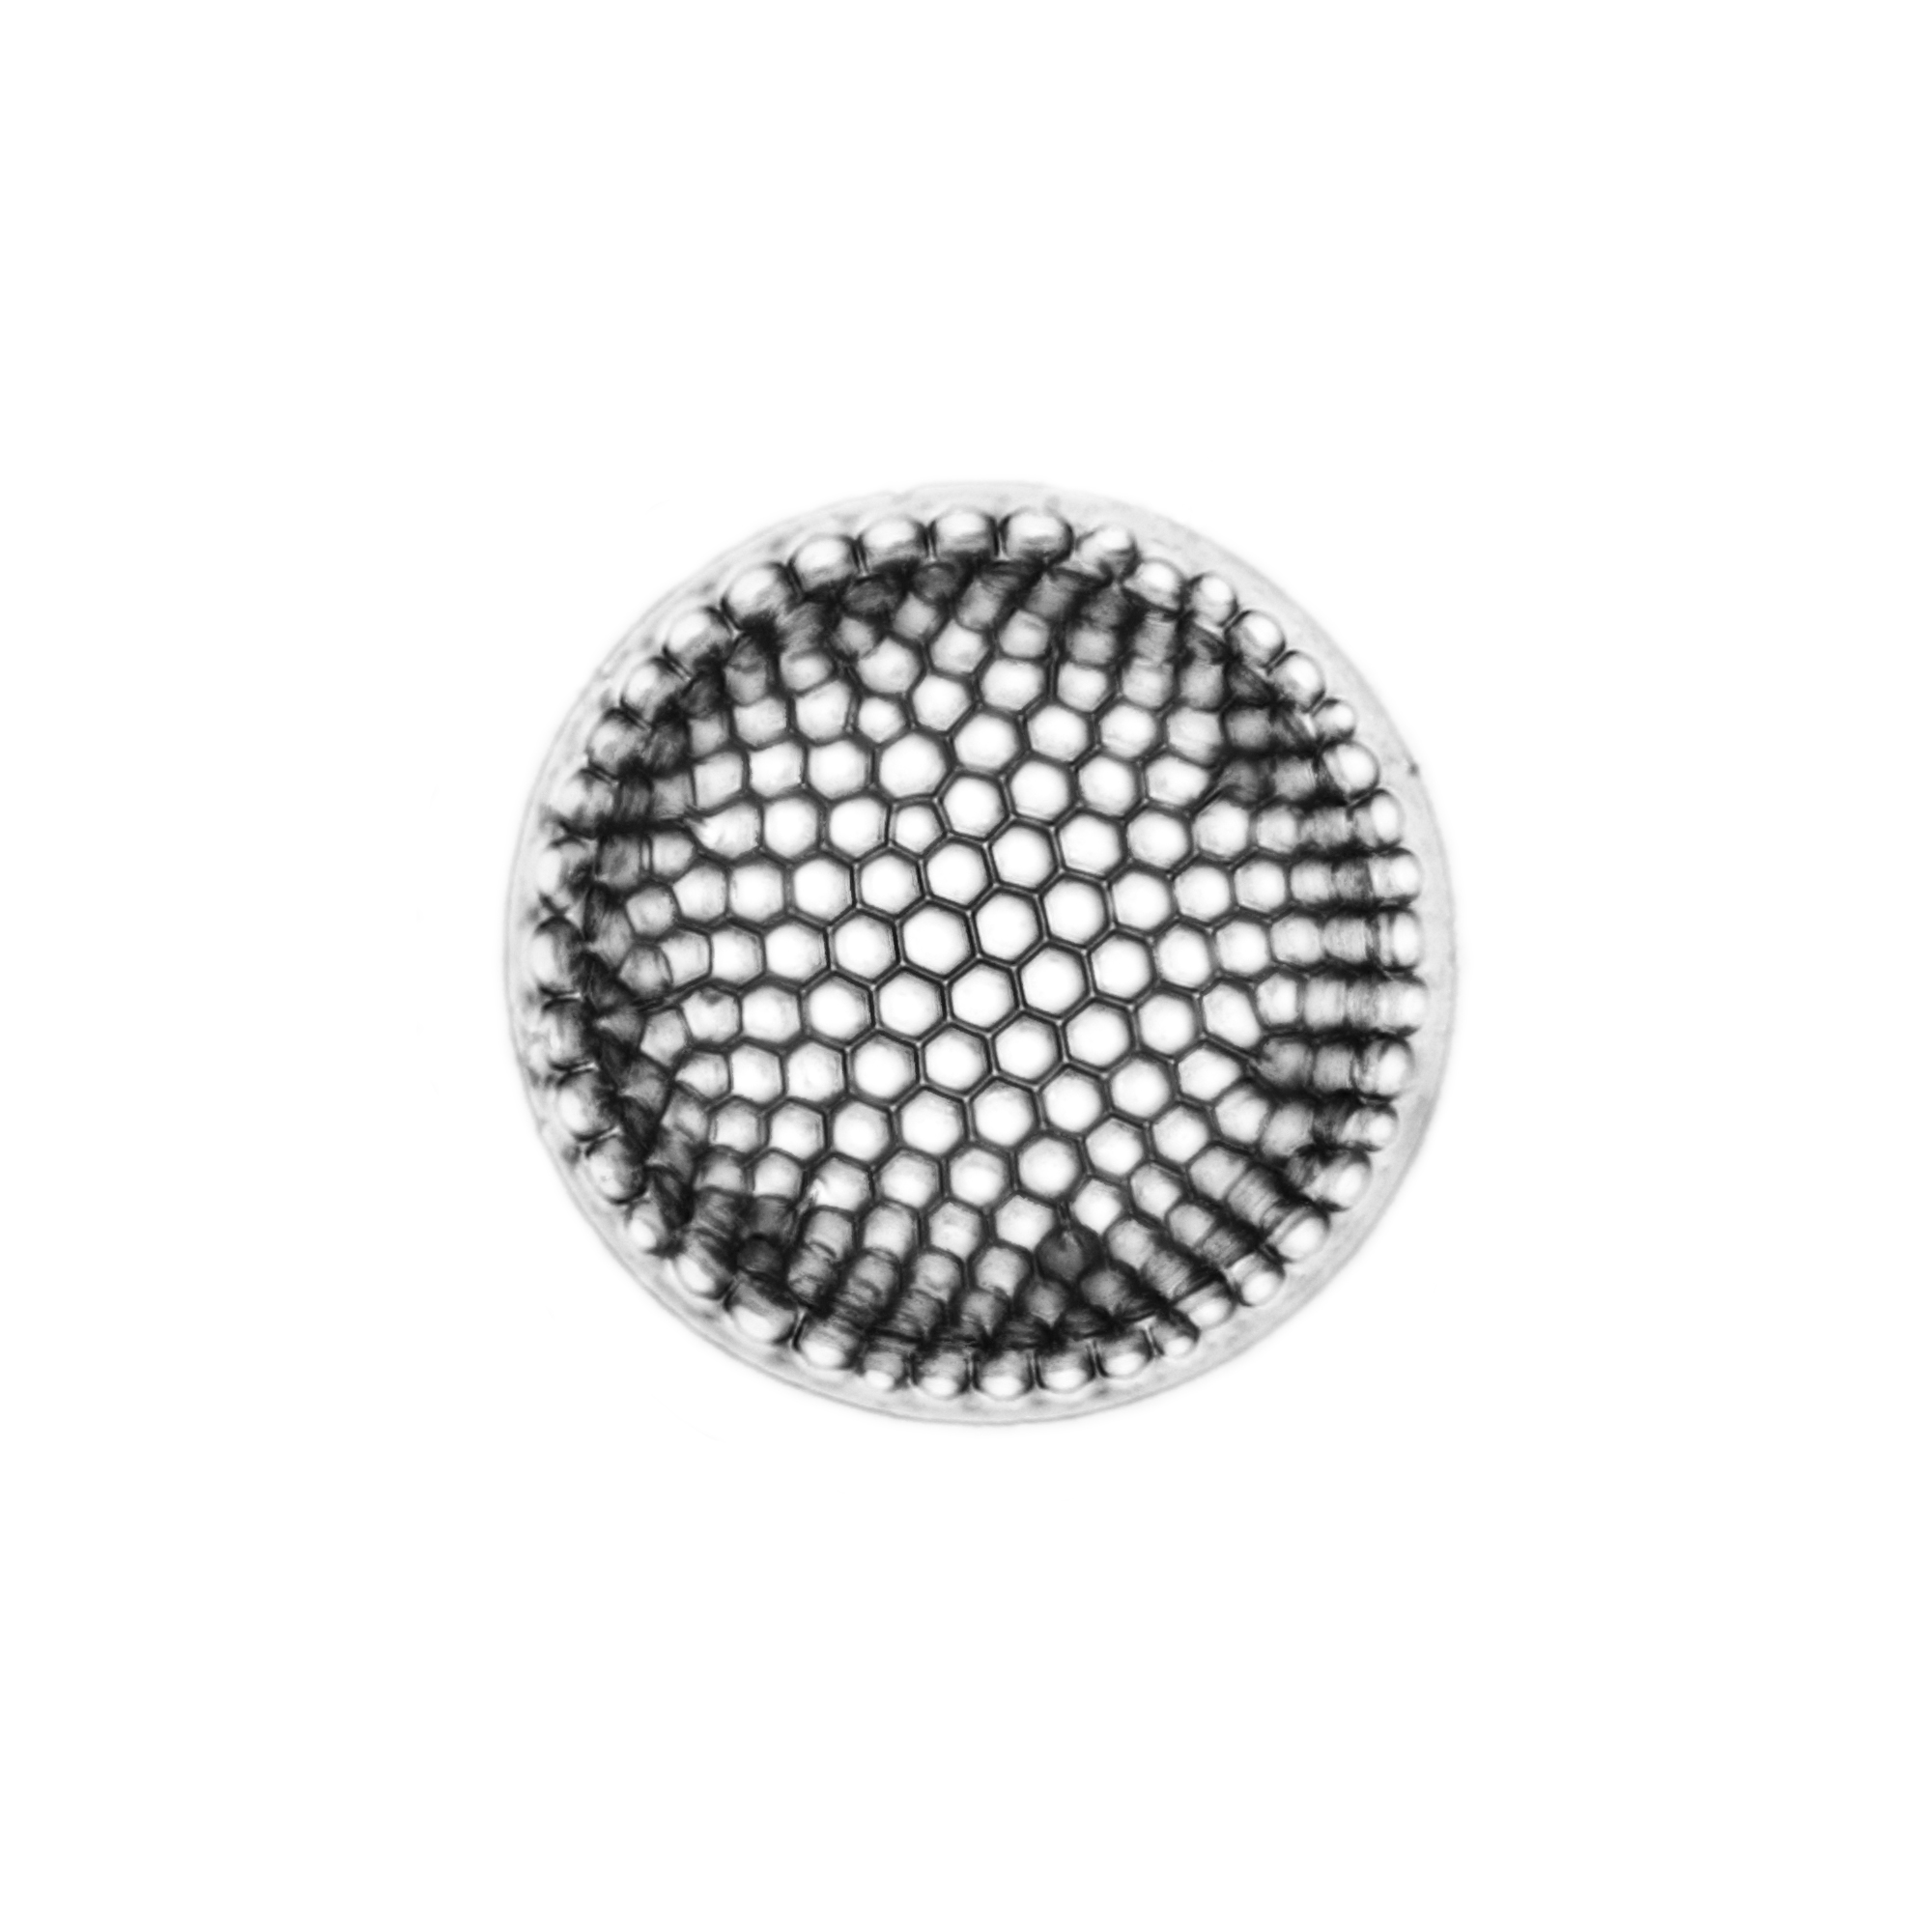
pattern, metal, micro, material, circle, button, jewellery, algae, silver, mikro, shape, protist, protists, protisten, einzeller, unicellular, protozoa, protozoen, protozoe, plankton, mikroskop, mikrofotografie, mikrofoto, microscop, microphotography, alga, algen, alge, diatom, diatoms, diatomee, diatomeen, kieselalgen, kieselalge, fashion accessory